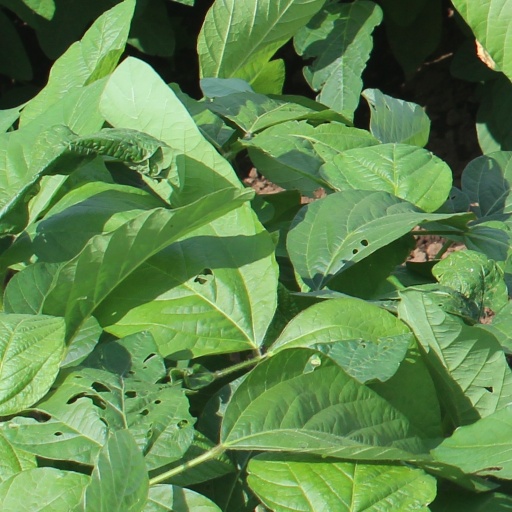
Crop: soybean